List of mantis genera and species

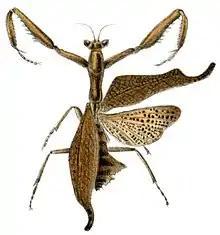
Adult female "Acanthops falcataria"

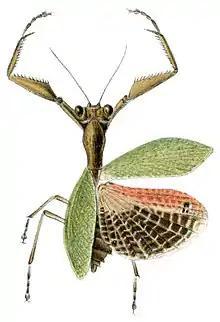
"Acontista concinna"

Some species within this genus are known as boxer mantises or flower mantises.